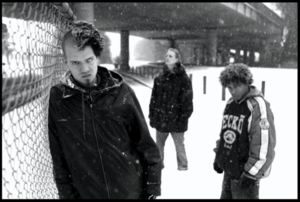
Dope D.O.D. est un groupe de rap hardcore et dubstep néerlandais. Il est composé de Jay Reaper, Skits Vicious, Dopey Rotten et de Dr Diggles, le DJ.